Doctor Who series 11

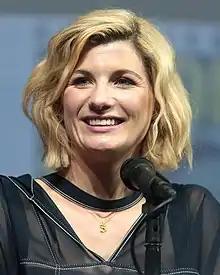
Whittaker at the 2018 San Diego Comic-Con, where she promoted her first full series.

The series introduced Jodie Whittaker as the Thirteenth Doctor. Her predecessor Peter Capaldi departed from his role as the Twelfth Doctor after the tenth series, having played the role for three series. His final appearance was in the 2017 Christmas special, "Twice Upon a Time". Moffat stated in February 2017 that Chibnall tried to persuade the actor to continue into the eleventh series, but despite this, Capaldi still decided to depart.